Piercefield House

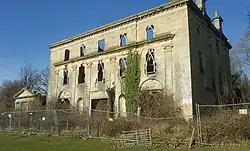
The ruined Piercefield House in 2021

Piercefield House is a largely ruined neo-classical country house near St Arvans, Monmouthshire, Wales, about north of the centre of Chepstow. The central block of the house was designed in the very late 18th century, by, or to the designs of, Sir John Soane. It is flanked by two pavilions, of slightly later date, by Joseph Bonomi the Elder. The house sits within Piercefield Park, a Grade I listed historic landscape, that was created in the 18th century as a notable Picturesque estate.